Brawn BGP 001

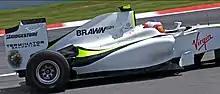
The BGP 001 at the 2009 Spanish Grand Prix, with imagery from "Terminator Salvation" on its rear wing.

When it was first run, the only logos covering the plain white body of the BGP 001 were those of Bridgestone and Brawn GP themselves. Gradually, as the team began earning sponsors, the car began filling up with logos – beginning with that of Henri Lloyd, and shortly followed by Virgin Group following their major sponsorship of the team. MIG Bank became a major sponsor and was advertised on the front of the BGP 001 for eventually covering the front of the car by themselves.